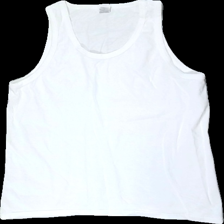
View: front
Type: Tank top
Category: Ladies
Brand: Not in the list
Brand text on label: Fruit of the Loom
Colors: White
Material: 100% cotton
Cut: Regular
Size: M
Season: All
Price range: 50-100
Recommended usage: Reuse